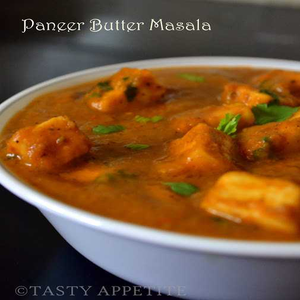
Dish: paneer